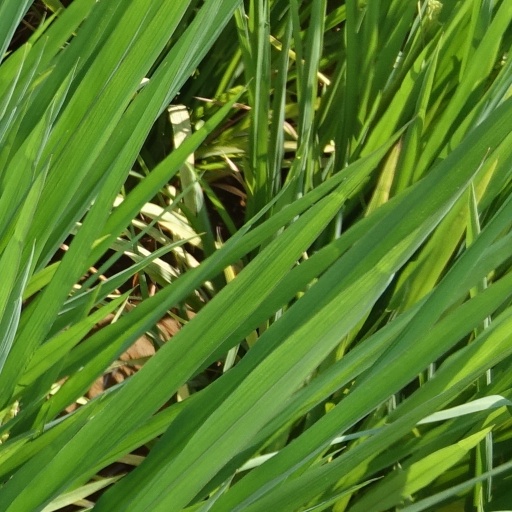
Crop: rice